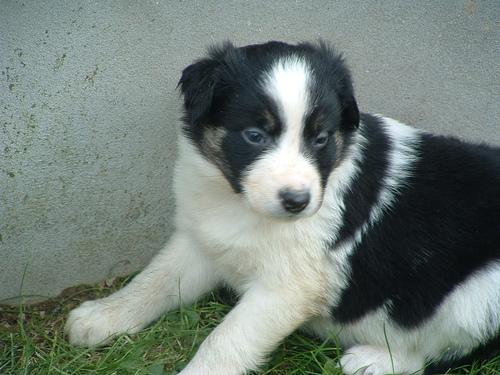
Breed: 227-n000094-collie